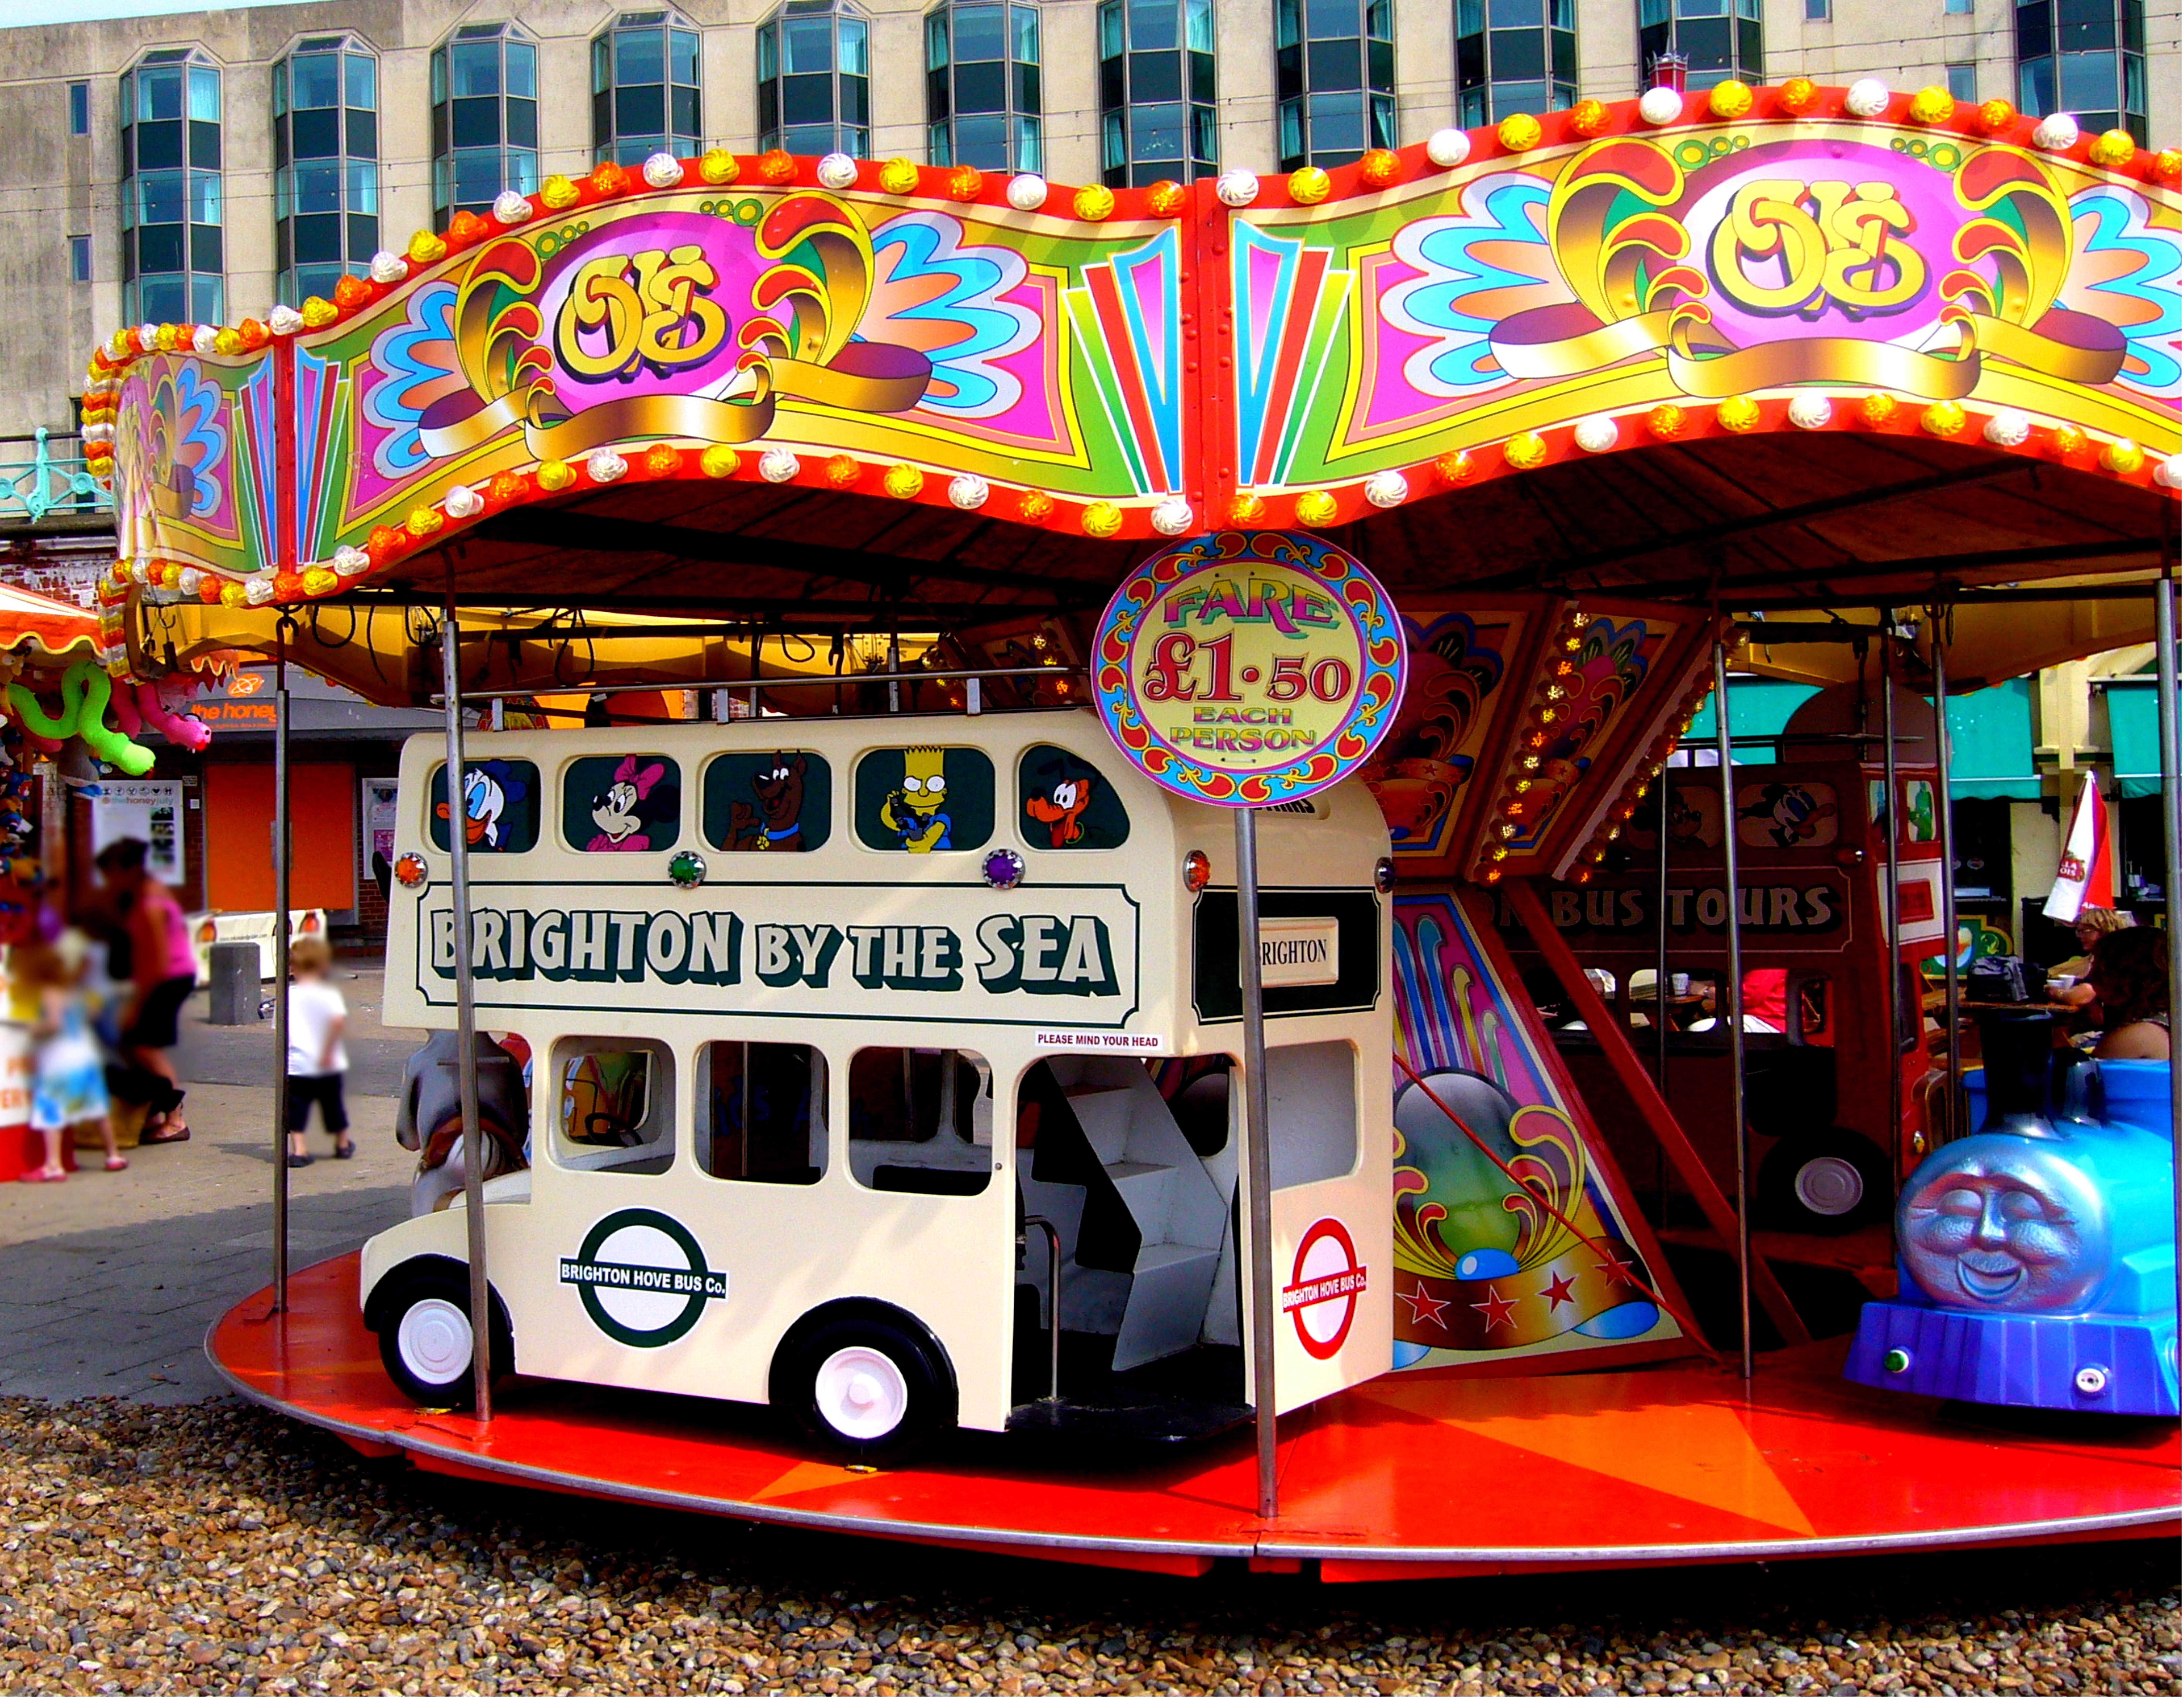
recreation, amusement park, colourful, park, ride, carousel, attraction, roundabout, festival, painted, fair, entertainment, brighton, merry go round, amusement ride, outdoor recreation, amusements, children's, nonbuilding structure